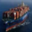
Label: ship